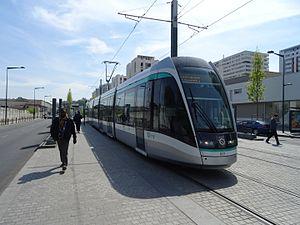
Citads 302 du T8 à Lacépède
La liste des stations du tramway d'Île-de-France propose un aperçu des stations actuellement en service sur les lignes de tramway d'Île-de-France, en France. La première ligne a ouvert en 1992. L'ensemble des lignes, qui ne sont pas toutes en correspondance entre elles, comprend 204 stations, depuis le 14 décembre 2019, date d'extension de la ligne 4 du tramway d'Île-de-France.